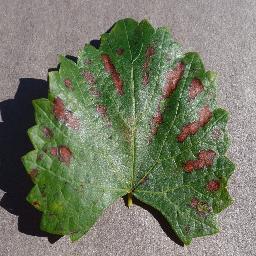
Label: Grape___Esca_(Black_Measles)